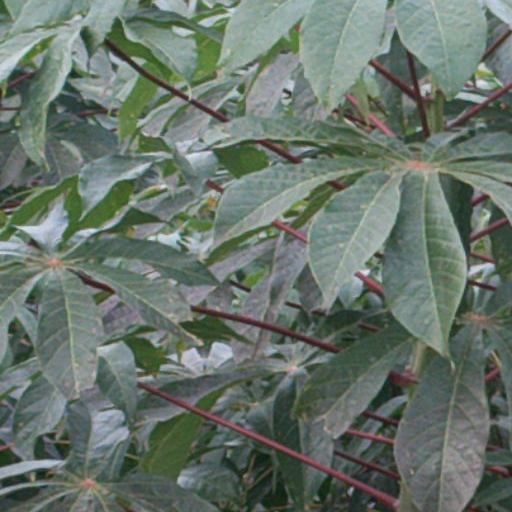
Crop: cassava